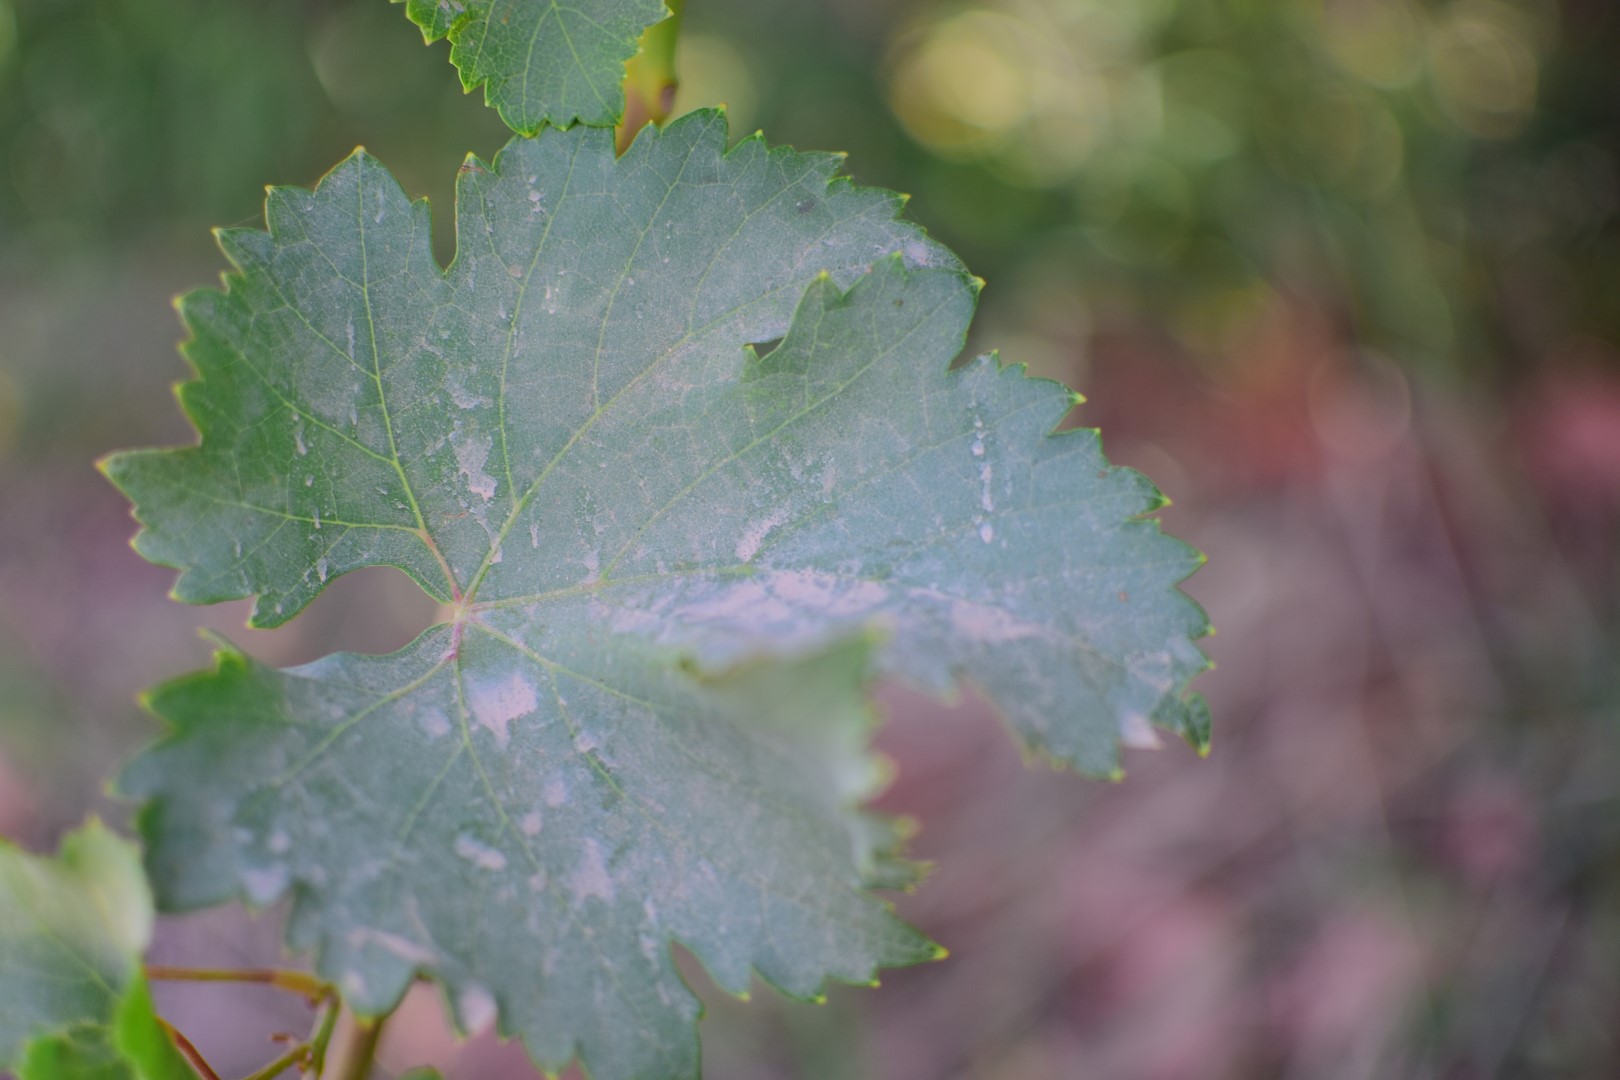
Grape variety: Frinsi